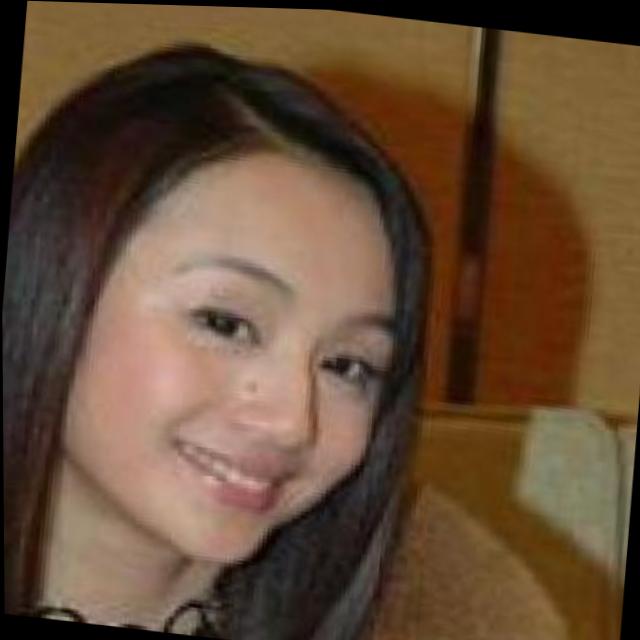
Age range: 21-44